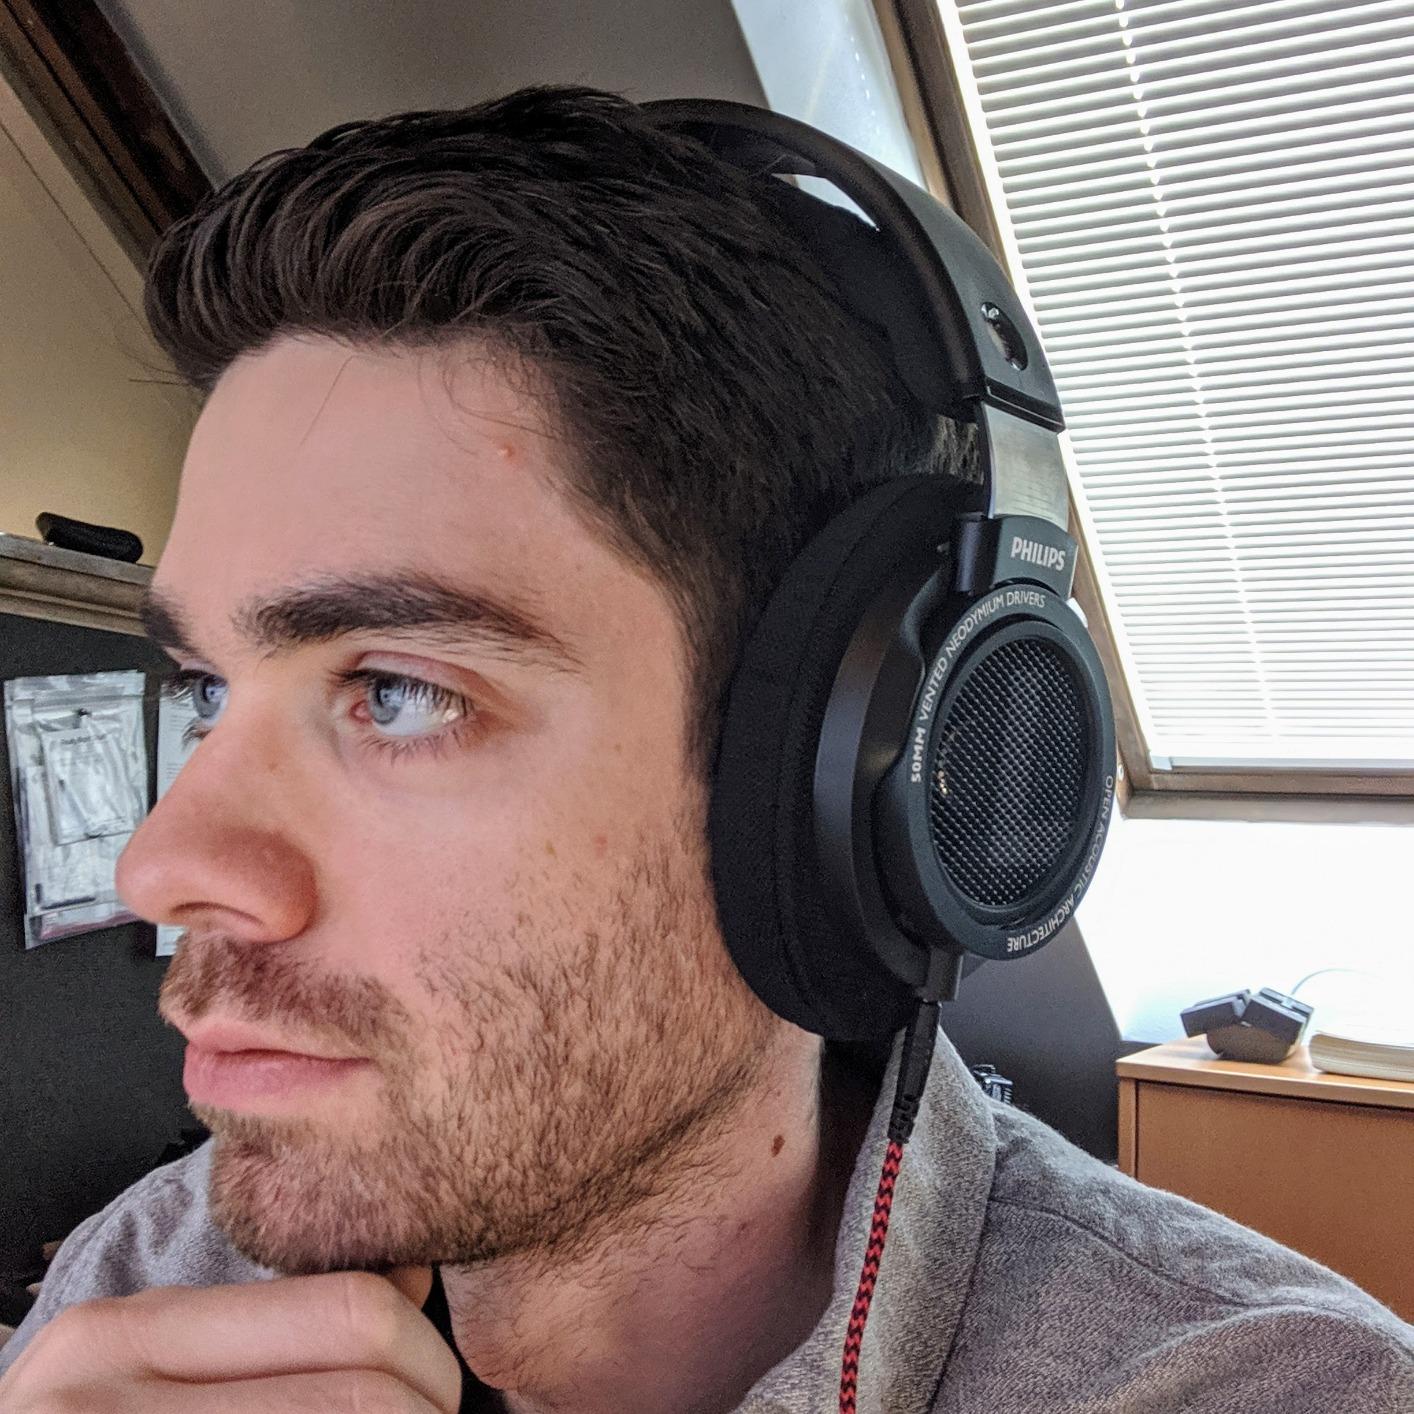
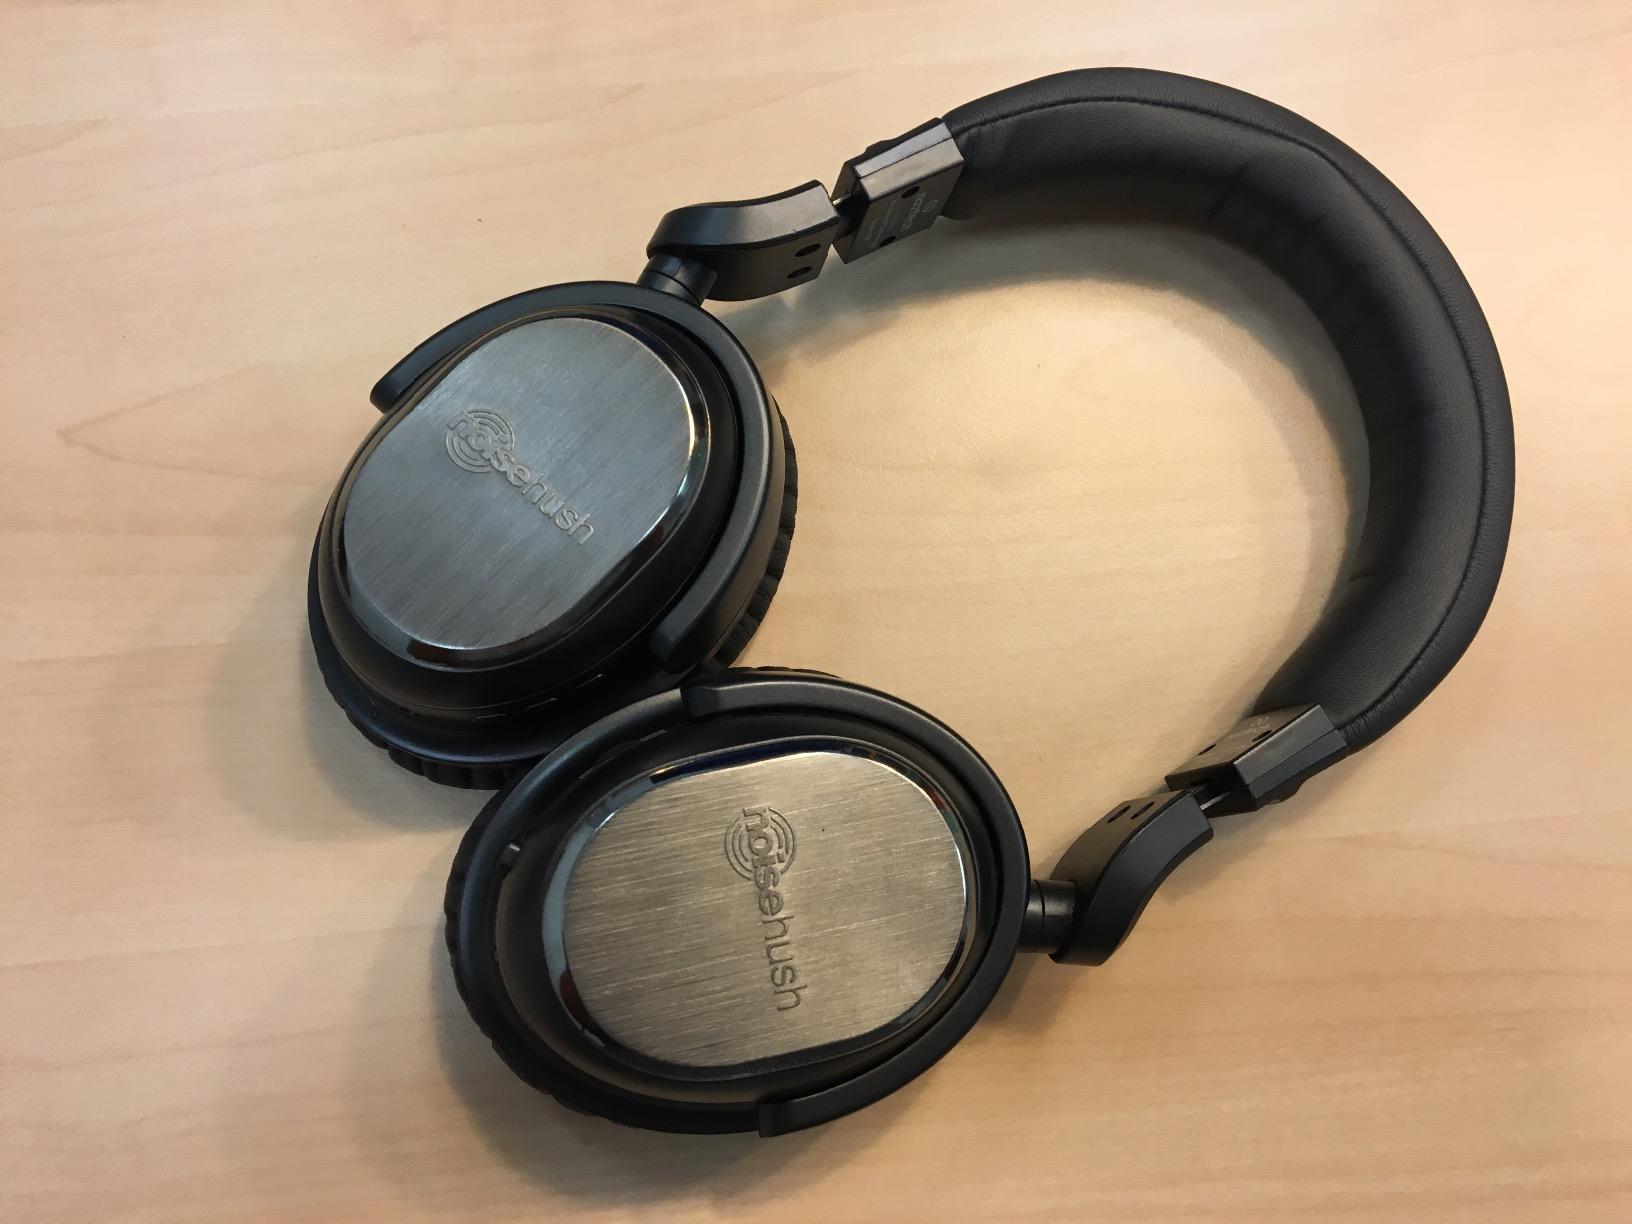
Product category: headphones
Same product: no